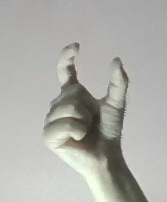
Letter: nun